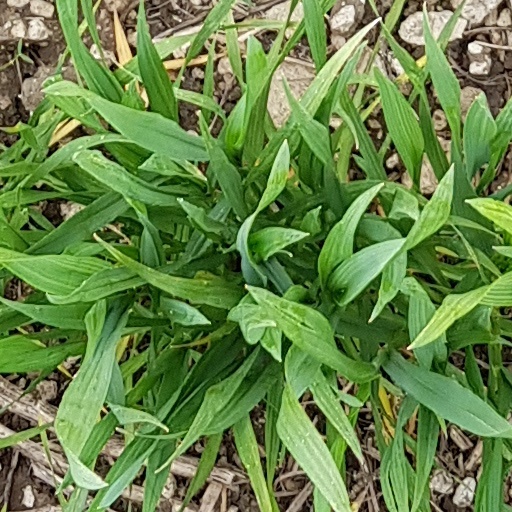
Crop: wheat